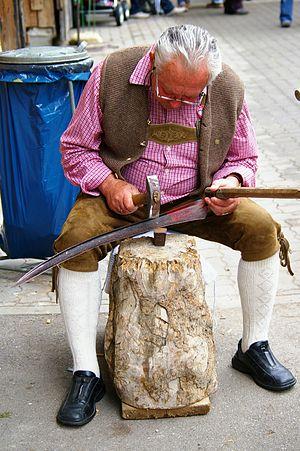
Le matage est une déformation plastique localisée de la matière sous l'effet d'un choc ou d'une pression élevée.
La faux est un outil manuel agricole pour faucher l'herbe lors des fenaisons et les céréales lors des moissons. La faux est formée d'une longue lame effilée et arquée, fixée perpendiculairement sur un manche en bois ou en métal, relativement long muni de deux poignées, l'une à mi-hauteur et l'autre à l'extrémité opposée à la lame. La lame est maintenue au manche grâce à une pièce métallique appelée anneau de serrage. Il est nécessaire de séparer la lame du manche pour battre le tranchant de la lame. Cet outil peut servir également à débroussailler les bords d'un pré ou d'un champ des plantes sauvages adventices telles que la ronce, la fougère, l'ortie et le chardon.